Battle of Krasny Bor

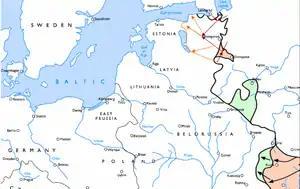
Soviet plan for Operation Polyarnaya Zvezda in the context of the wider offensive in the northern and central parts of the front

Operation Polyarnaya Zvezda tried to build on the success of Operation Iskra and began only days later. Zhukov, who had overseen Iskra, was promoted to marshal of the Soviet Union on January 18, the day the two Soviet Fronts linked up and broke the blockade. This foresaw a three-front attack by the Northwestern Front [roughly equivalent to an army group], under Marshal Semyon Timoshenko; the Volkhov Front under Colonel General Kirill Meretskov, and the Leningrad Front under Colonel General Leonid Govorov, of which the 55th Army was now a part. The Northwestern Front was to attack the Ramushevo Corridor, which connected the Demyansk Salient, held by the Germans to their main positions since 1942. The destruction of the bulk of the German 16th Army in the pocket would allow the Front to exploit the gap in the German lines. The Leningrad and Volkov Fronts were to capitalize on the fact that the German 18th Army was stretched very thin in the January fighting and attack the army's flanks, aiming to link up near Tosno. Again, this would create a gap in the German lines. Overall, the goal of the offensive was nothing short of decisively defeating Army Group North and advancing to Lake Chud.